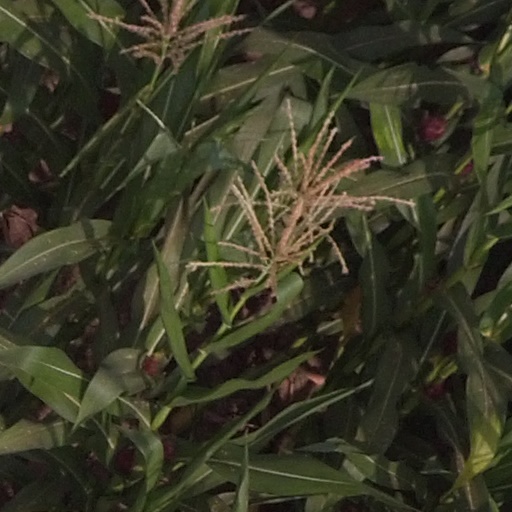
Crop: maize; corn